Burkina Faso–Ivory Coast border

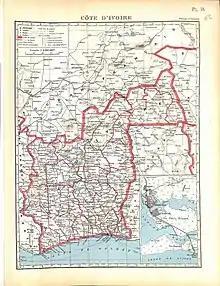
Map of Ivory Coast from 1937, during the period of the dissolution of Upper Volta

France had begun signing treaties with chiefs along the modern Ivorian coast in the 1840s, thereby establishing a protectorate which later became the colony of Ivory Coast in 1893. As a result of the Scramble for Africa in the 1880s, France had gained control the upper valley of the Niger River (roughly equivalent to the areas of modern Mali and Niger). France occupied this area in 1900; Mali (then referred to as French Sudan) was originally included, along with modern Niger and Burkina Faso, within the Upper Senegal and Niger colony and (along with Ivory Coast) became a constituent of the federal colony of French West Africa ("Afrique occidentale française", abbreviated AOF).